Vadomarius

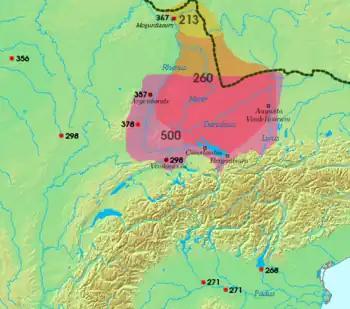
Area settled by the Alemanni, and sites of Roman-Alemannic battles, 3rd to 6th centuries

Vadomarius was an Alemannic king and Roman general, who shared power with his brother Gundomadus. After instigating an indecisive campaign in Gaul against the Romans, Vadomarius and his brother signed a treaty with the Roman emperor Constantius II in AD 356. Encouraged by Constantius II, Vadomarius employed his Alemanni forces in an attack against Julian (Constantius' Caesar who had revolted against his rule). Vadomarius then concluded a treaty with Julian, after which, he unsuccessfully attempted to play the two Roman figures against one another. When Julian was made aware of this, he arrested Vadomarius and banished him to Hispania. His son Vithicabius succeeded him as king. Later, Vadomarius allied himself with Rome under emperors Jovian and Valens, leading his forces against the usurper Procopius and fighting the Persians on Rome's behalf.